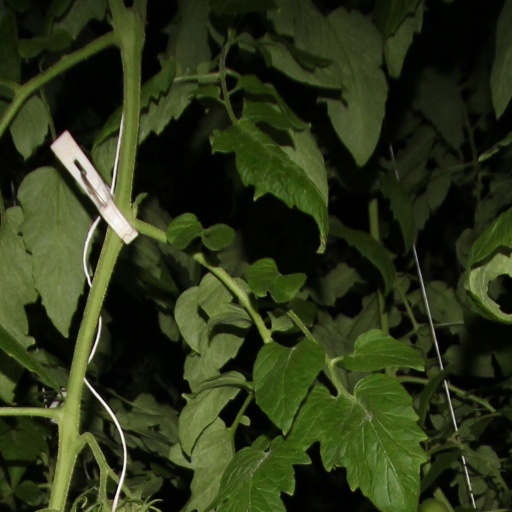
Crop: tomato